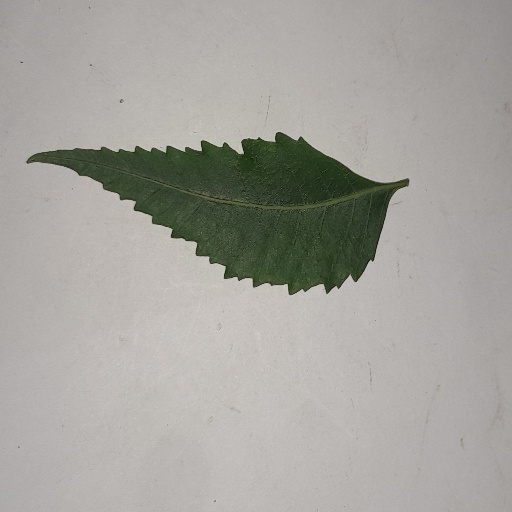
Species: Neem
Leaf condition: Healthy Leaf